Cambusnethan House

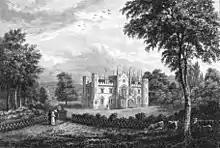
Fleming Printing, Edinburgh, 1830

Cambusnethan House, or Cambusnethan Priory, in North Lanarkshire, Scotland, was designed by James Gillespie Graham and completed in 1820. It is listed on the Buildings at Risk Register for Scotland as a building facing "critical" risk, having been damaged by fire in the 1980s and since vandalized.